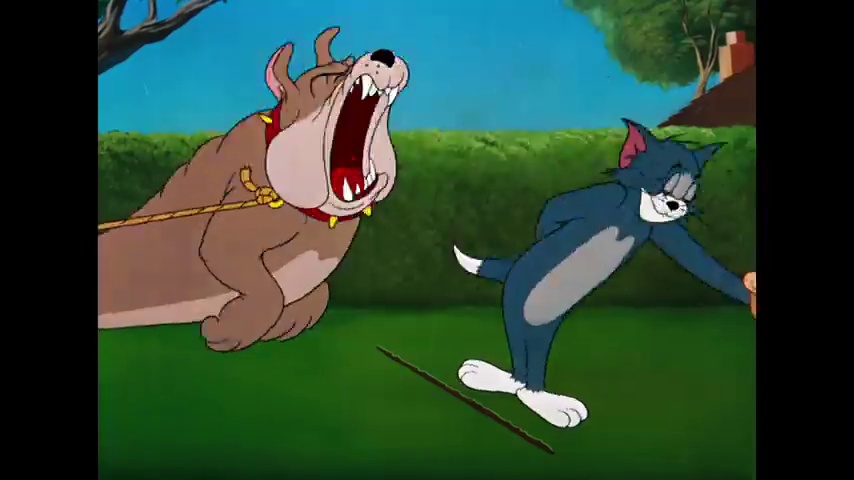
Portrait style: Cartoon Portrait